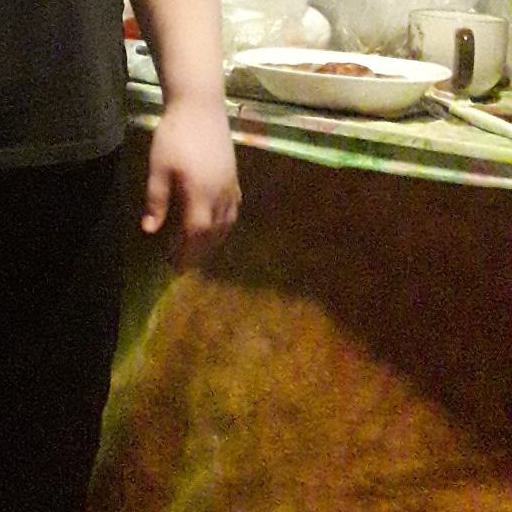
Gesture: no_gesture